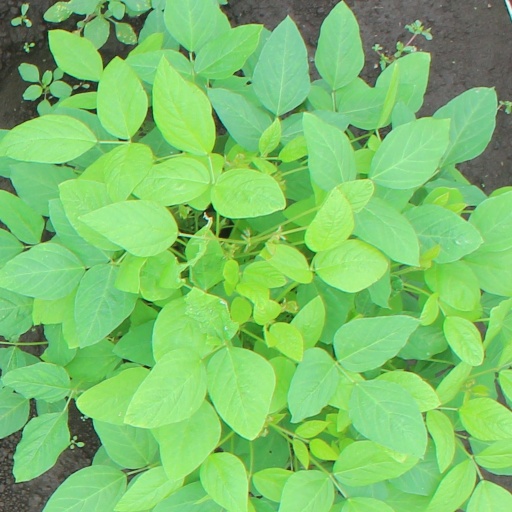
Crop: soybean